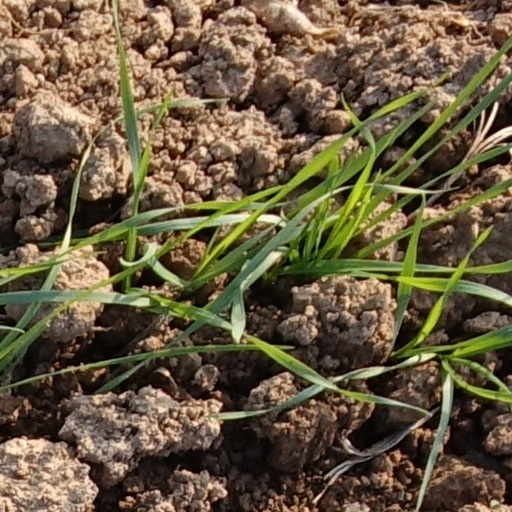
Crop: wheat